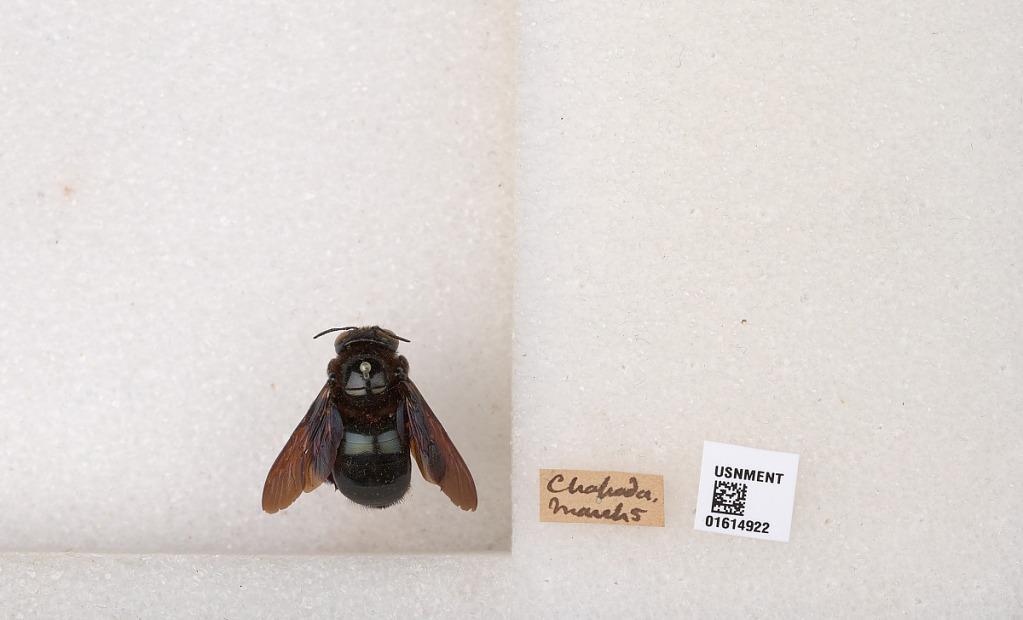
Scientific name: Xylocopa (Schonnherria) macrops Lepeletier
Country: Brazil
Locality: Chapada